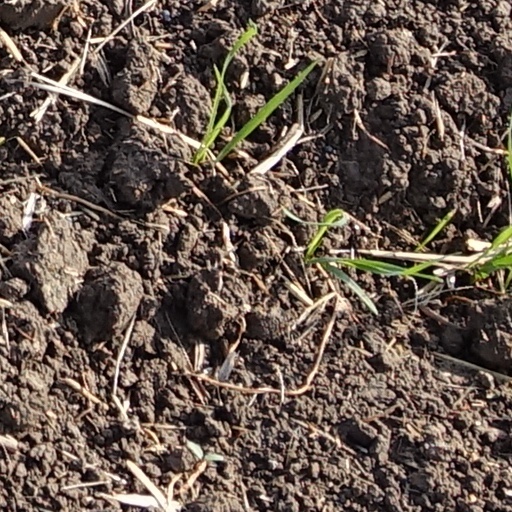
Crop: wheat